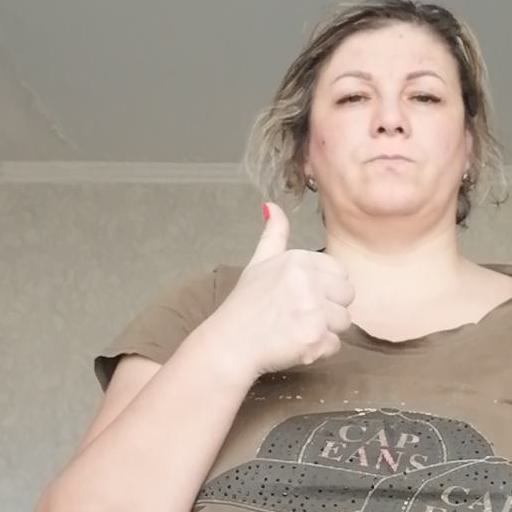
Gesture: like